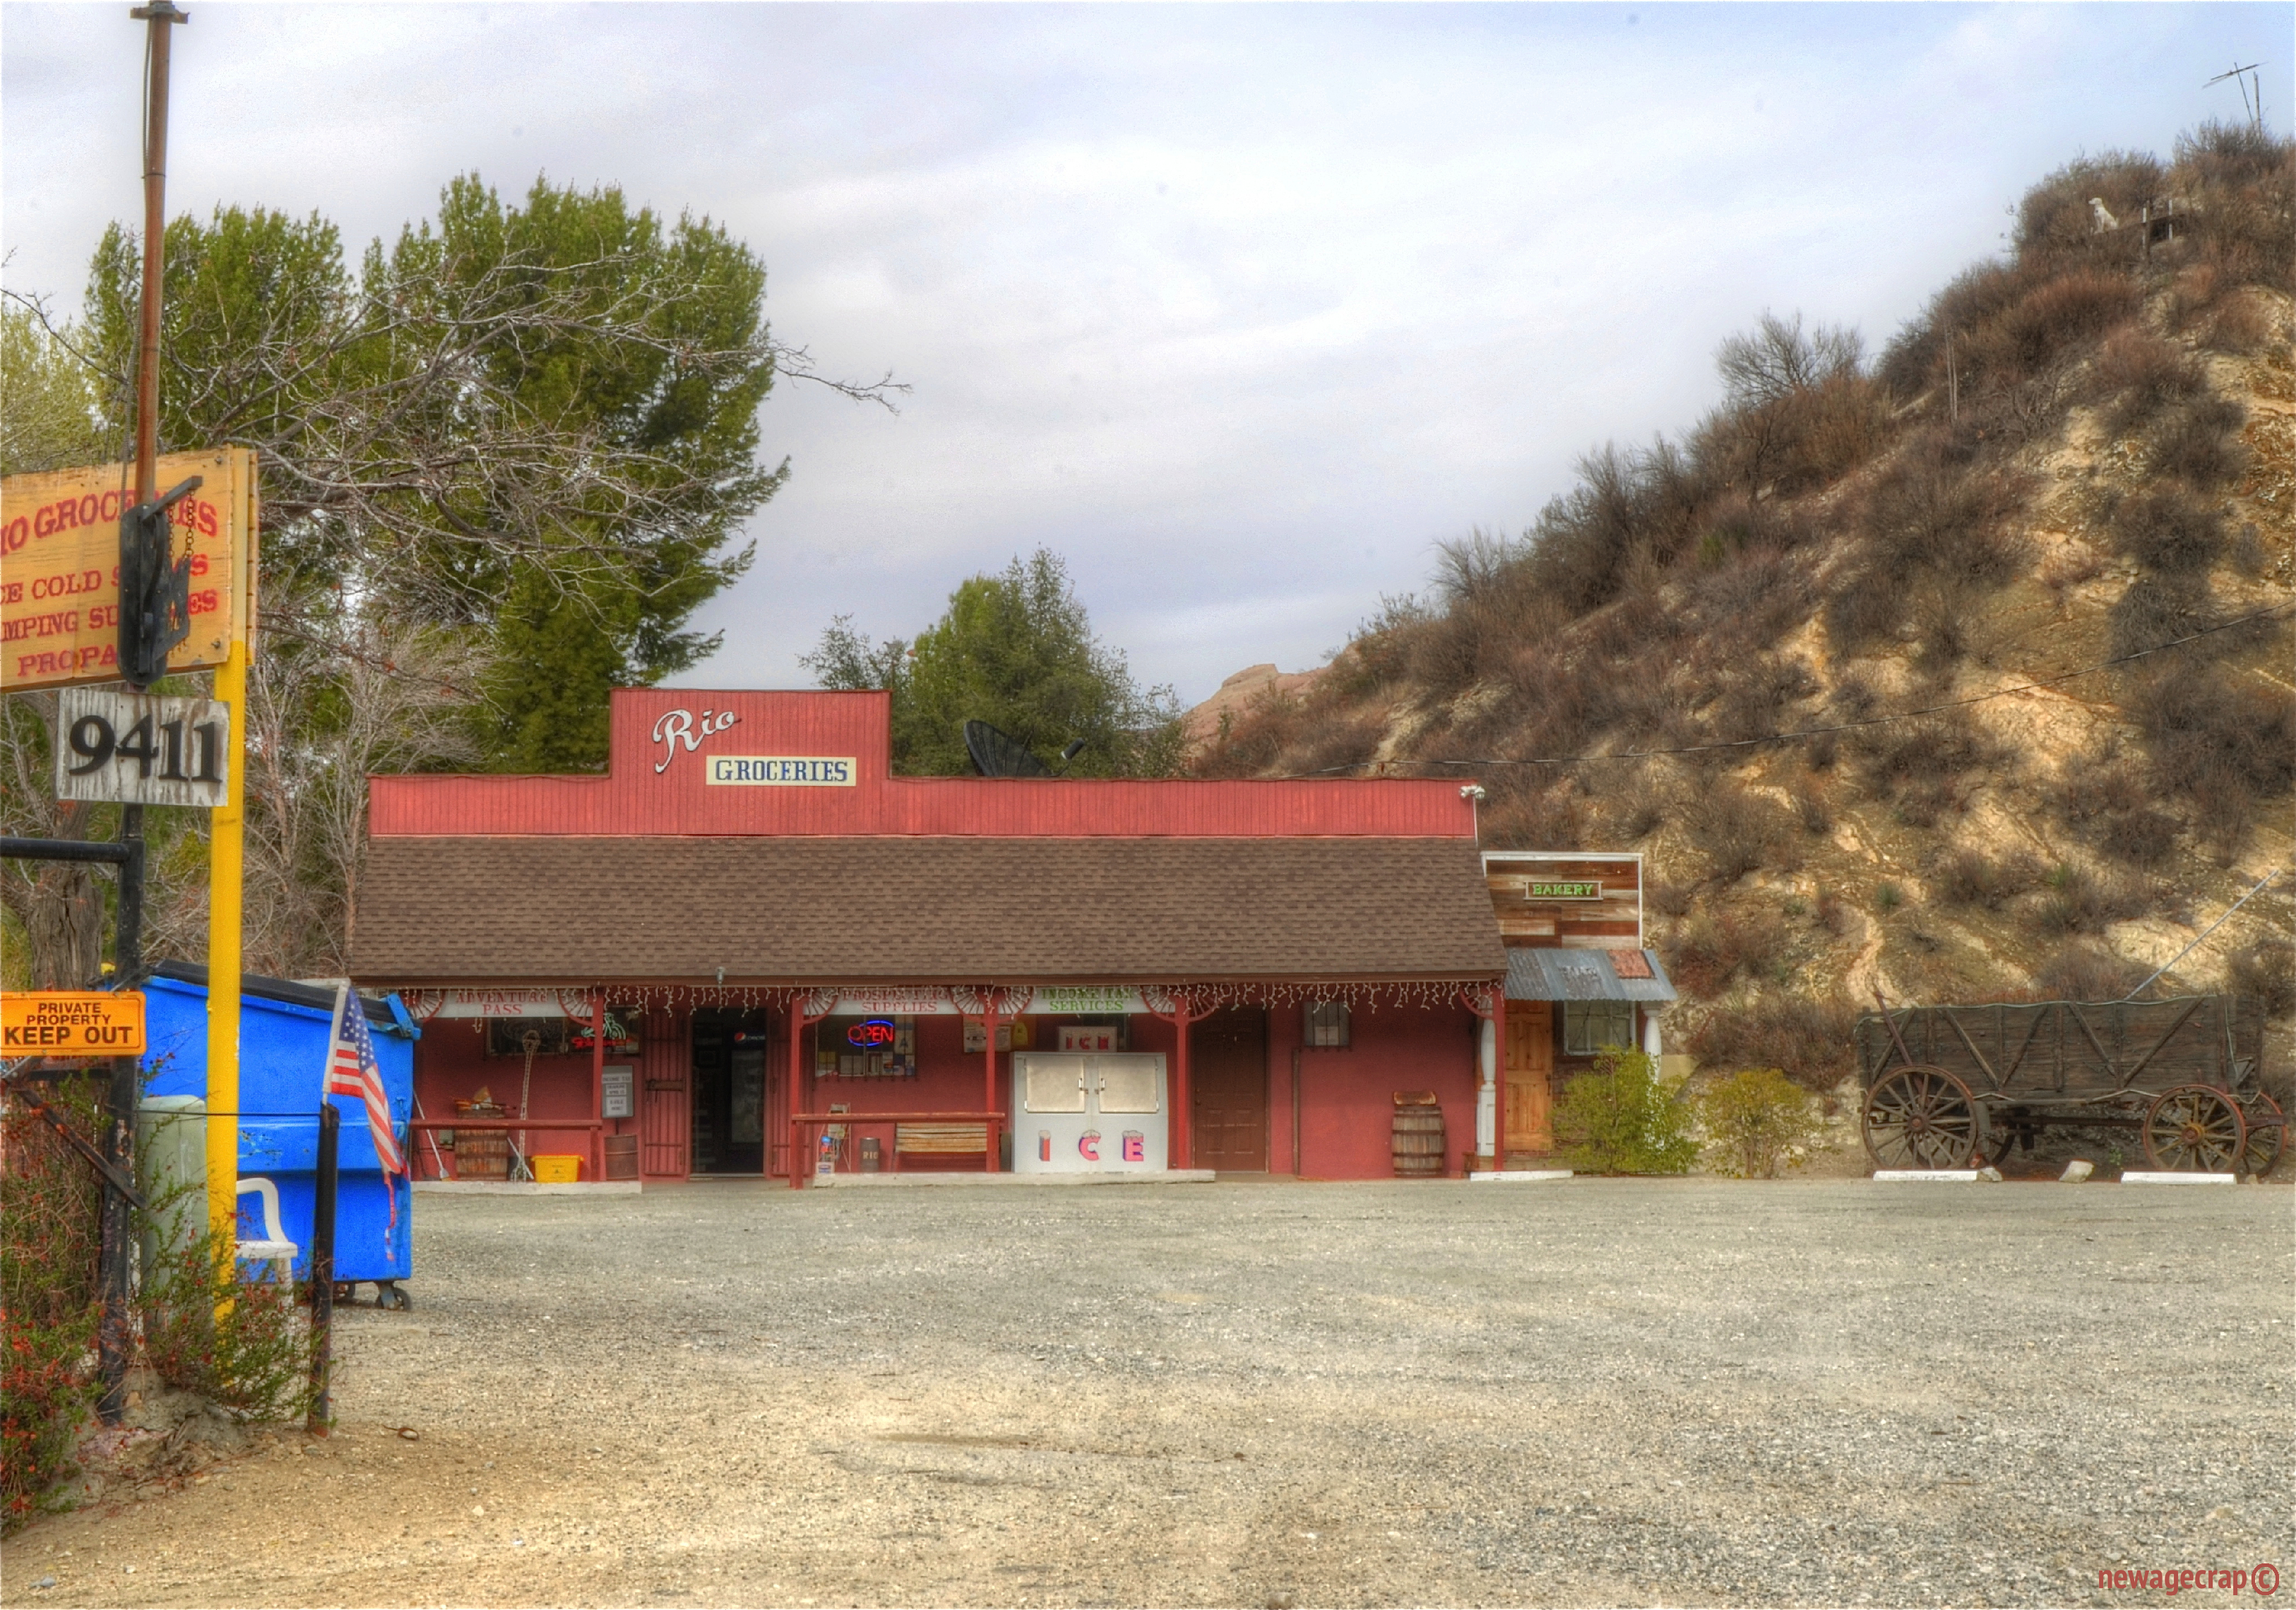
farm, house, town, home, hut, village, transport, shack, cottage, property, nikon, california, generalstore, socal, nikond5100, losangelescounty, santaclarita, acton, actonca, filminglocation, soledadcanyon, soledadcanyonroad, riocafegroceries, 9411soledadcanyonroad, riogroceries, familytreehbo, rural area